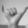
ASL letter: Y